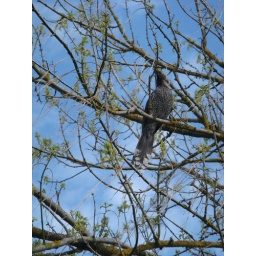
bird in a tree